María Isabel Díaz Lago

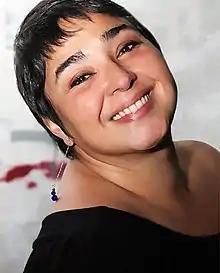

María Isabel Díaz Lago (born 4 July 1964) is a Cuban actress. A graduate of the Instituto Superior de Arte, her first film role was in "Una novia para David". She became the first Cuban "Almodóvar girl", appearing in the 2006 film "Volver". On the small screen, she is best known for her role as Soledad "Sole" Núñez Hurtado on "Locked Up". She has resided in Spain since 1996.